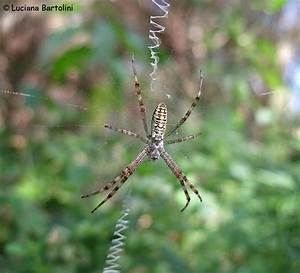
Label: ragno